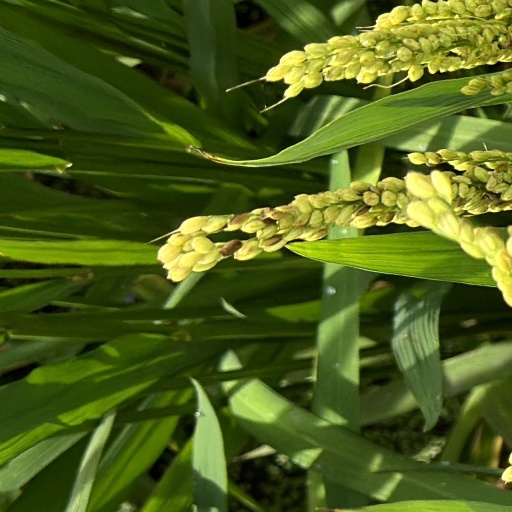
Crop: rice